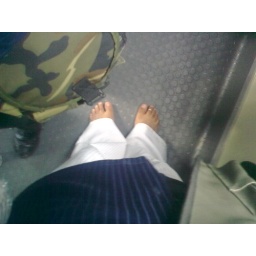
going home in the full bus